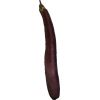
Label: Eggplant long 1